Emilianus of Trevi

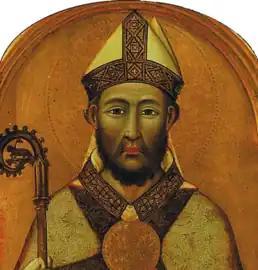
14th-century depiction of Saint Emilianus of Trevi, by Meo di Siena

(died 302 or 304), was a 4th-century bishop of Trevi, martyred under Diocletian.